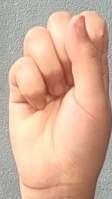
ASL sign: S